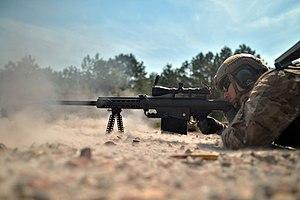
Les fumées de tir sont les fumées produites par la mise à feu de dispositifs pyrotechniques en passant par les tirs d'explosifs. Il s'agit notamment des fumées qui se dégagent du canon d'une arme à feu, ou d'une arme de tir à air comprimé et par extension ou de certains fumigènes.